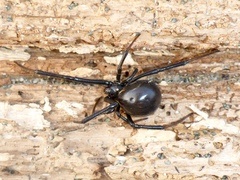
Species: Lactrodectus_hesperus